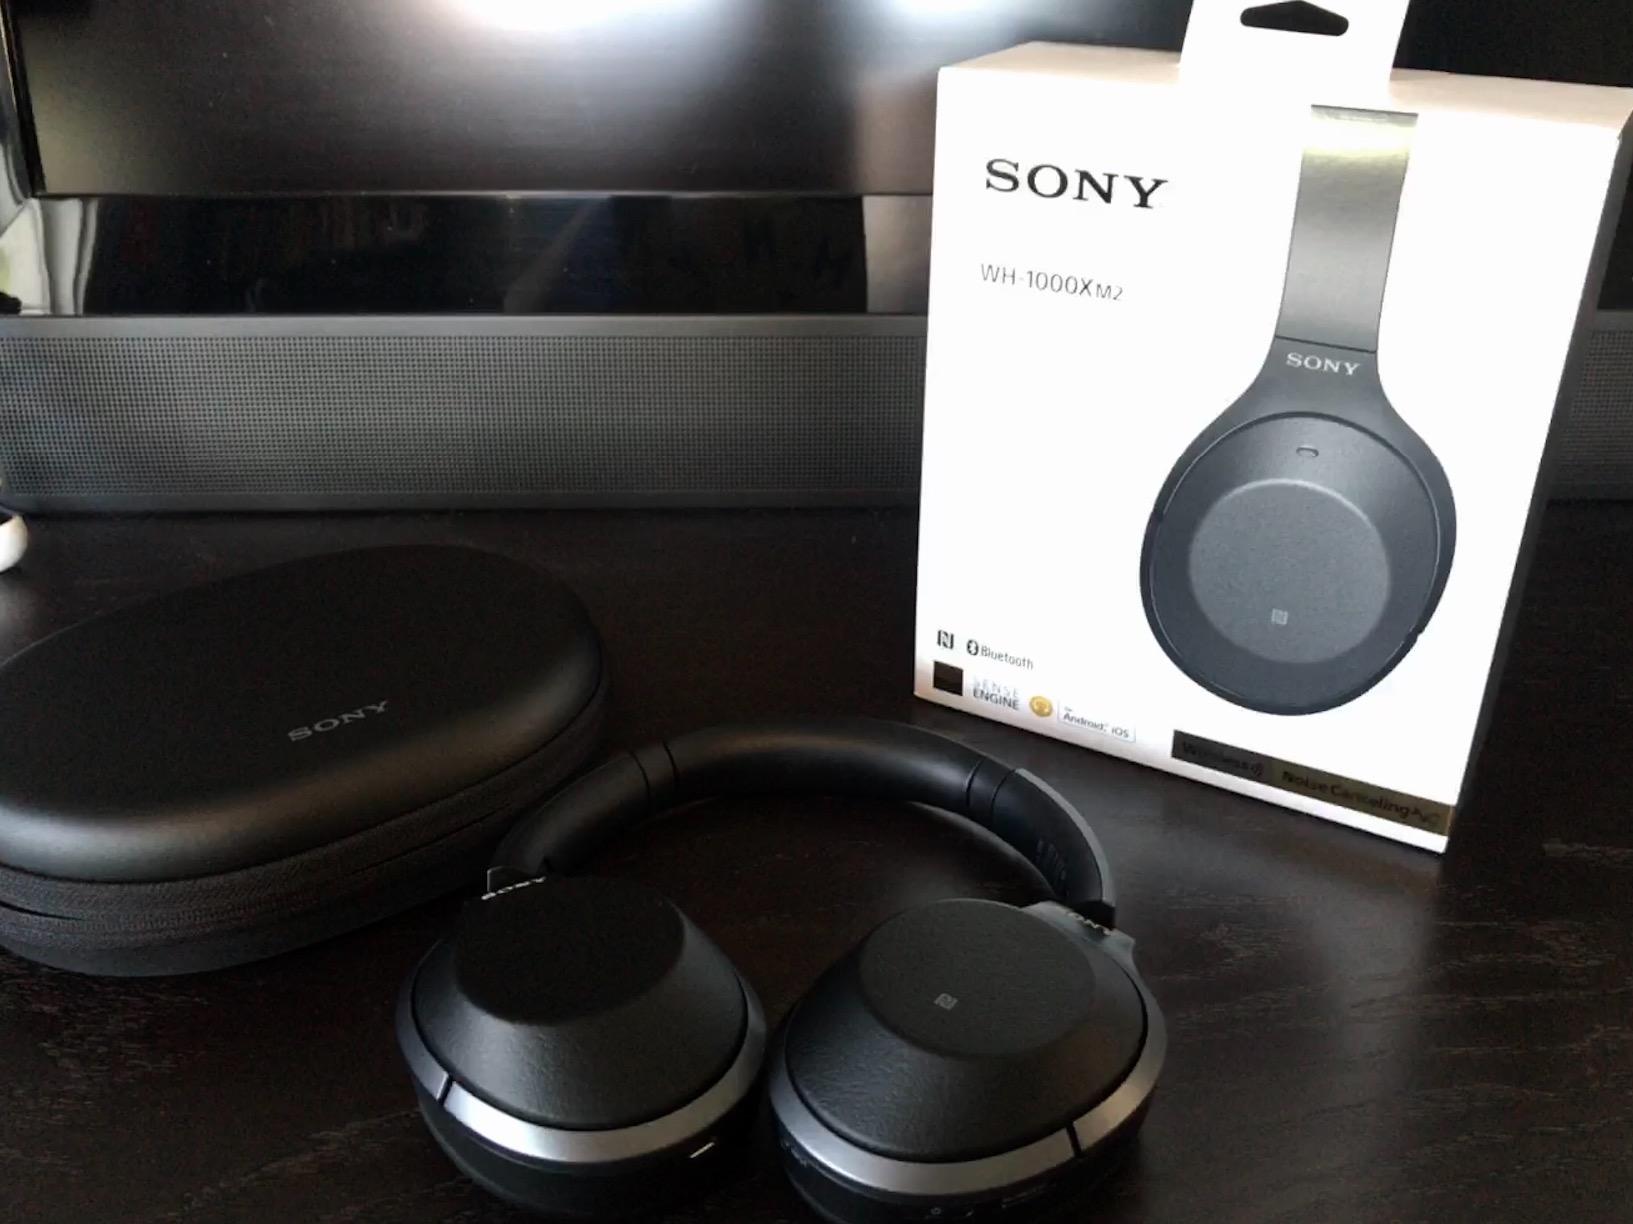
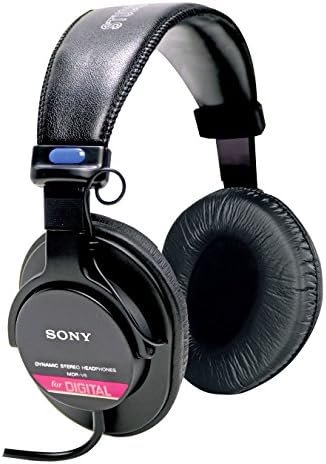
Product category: headphones
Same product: no